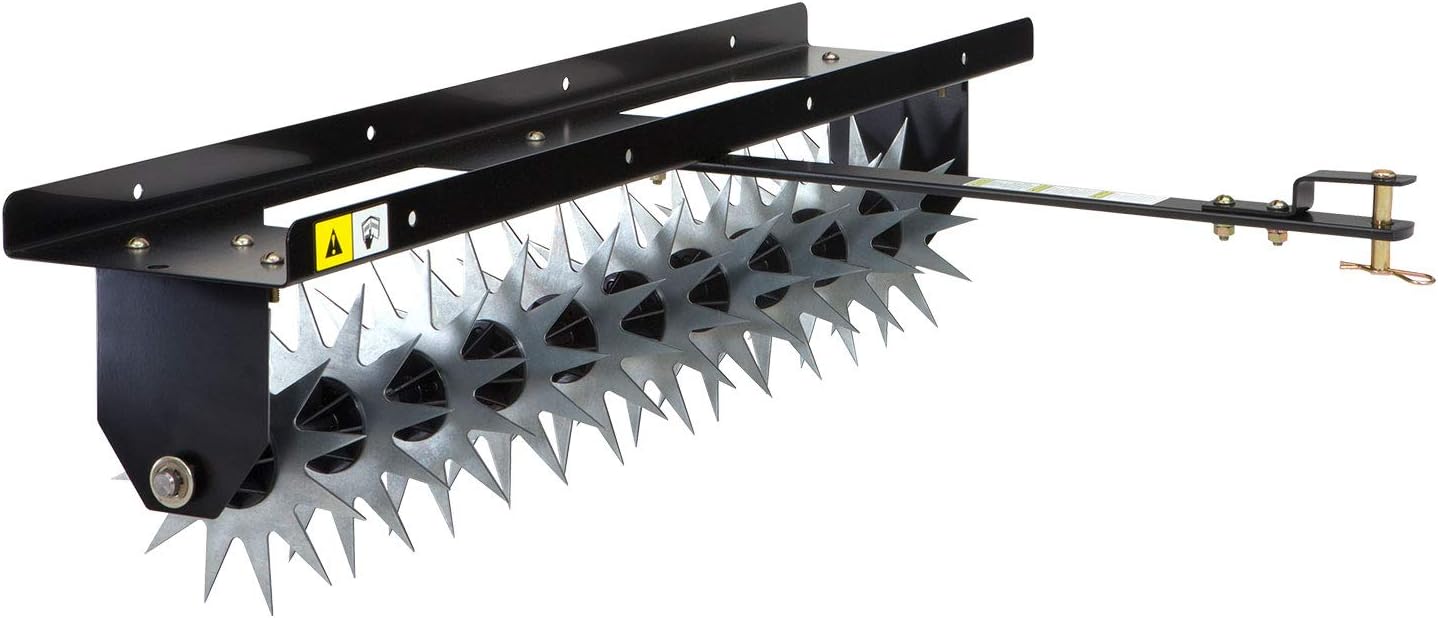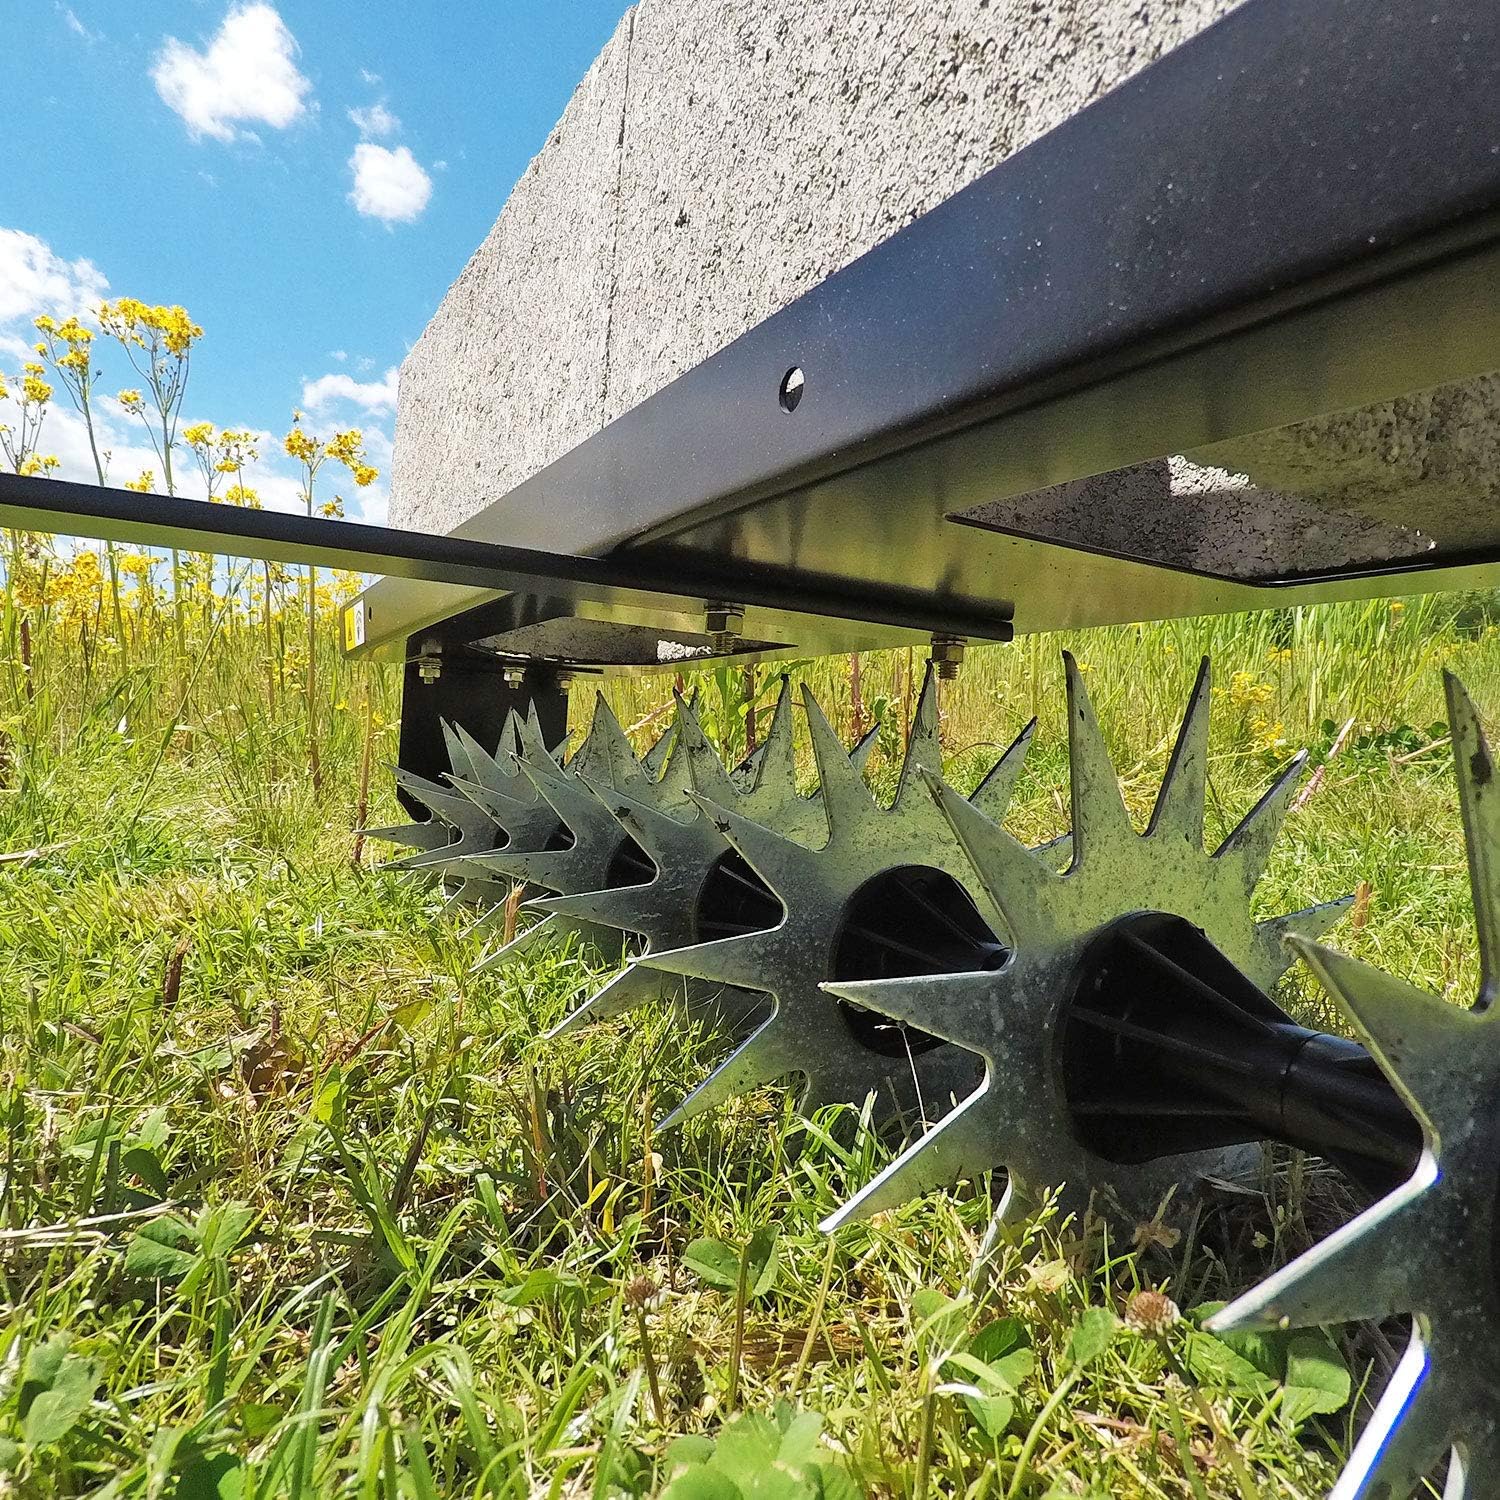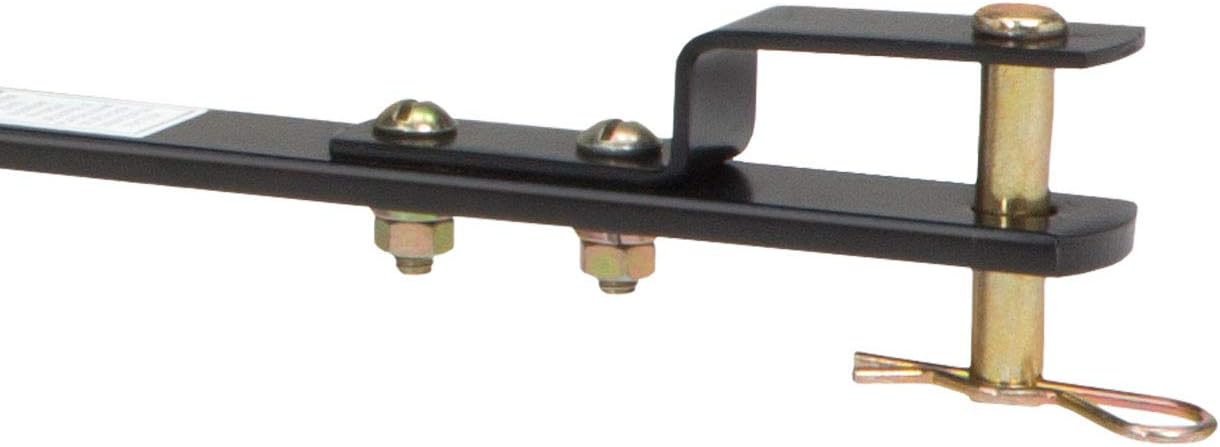
Brinly SA-40BH Tow Behind Spike Aerator, 40"
Category: Amazon Home
For lawns with minor to moderate soil compaction issues or for aerating prior to seeding or fertilizing in the spring and fall, the Brinley 40 inch Spike Aerator can be the ideal tool. Aerate in a lawn's high traffic areas to help reduce soil compaction and allow water, air and nutrients to get to the root system for a green and healthy lawn. This is the perfect tool for homeowners who want to start aerating their lawn for the first time. Let your yard make the neighbors green with envy.
Features: Please Note: Amazon is the only Authorized Seller of this Brinly product on Amazon, all other marketplace sellers are unauthorized. Purchases from unauthorized marketplace sellers may not be covered by Brinly's product warranty.